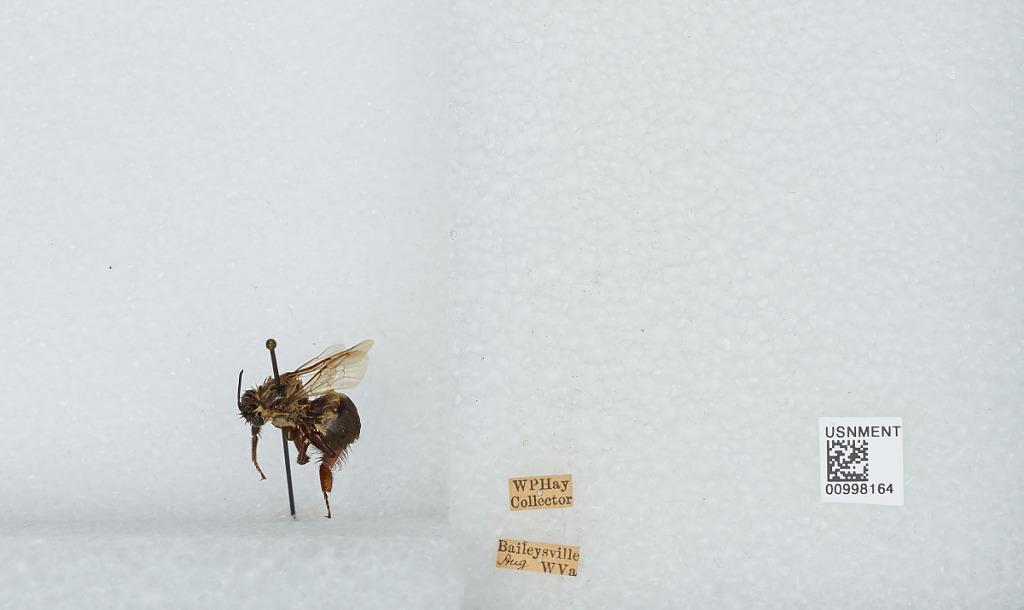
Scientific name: Bombus (Pyrobombus) impatiens Cresson
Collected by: W. Hay
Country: United States
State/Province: West Virginia
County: Wyoming
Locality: Baileysville
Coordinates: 37.5892, -81.6792